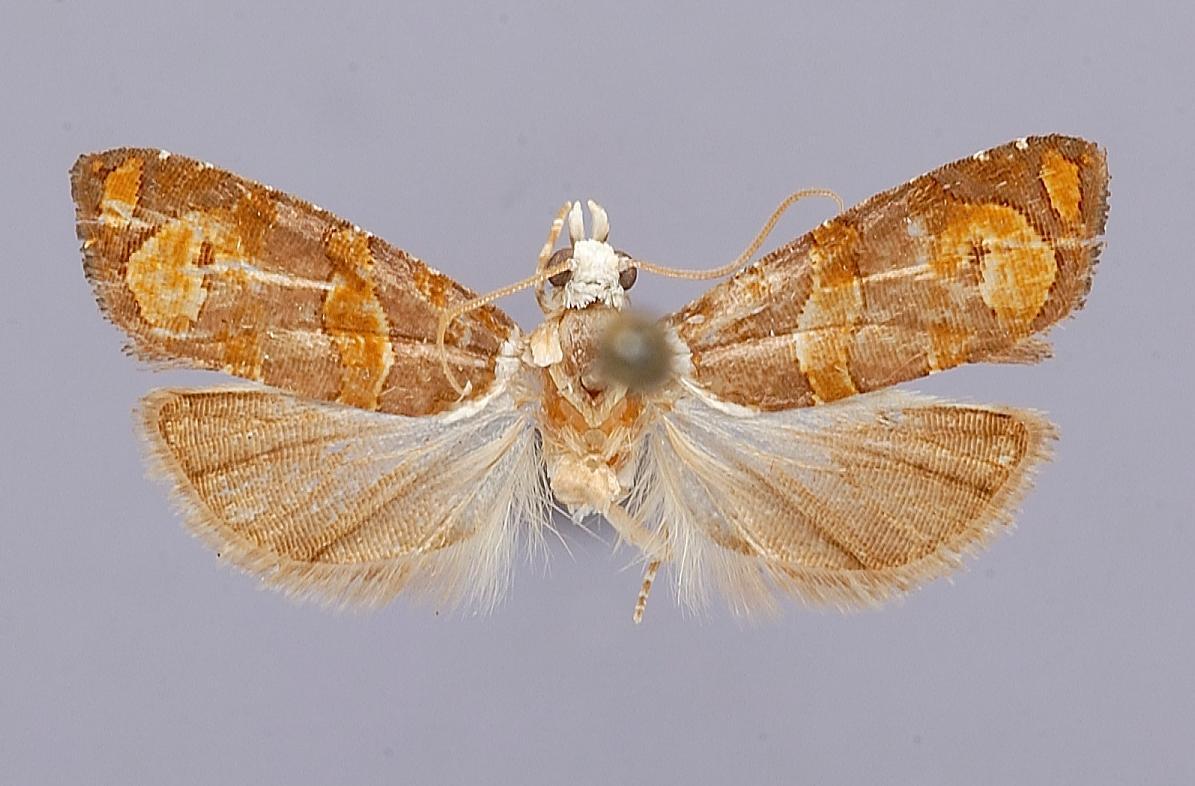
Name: Ptoseulia oxyropa
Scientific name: Ptoseulia oxyropa Razowski, 1990
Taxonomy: Animalia, Arthropoda, Insecta, Lepidoptera, Tortricidae
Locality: Turrialba, Cartago, Costa Rica
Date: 22 Feb 1965 to 28 Feb 1965